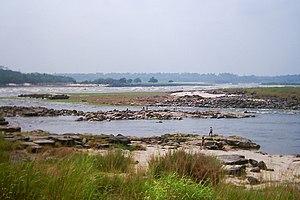
Les chutes Livingstone, nommées d'après l'explorateur David Livingstone, sont une suite de rapides sur le cours inférieur du fleuve Congo en aval du Pool Malebo en République démocratique du Congo. Les chutes assurent une différence de dénivelé de 270 mètres sur une distance de 350 kilomètres. Elles prennent fin aux environs de Matadi dans le Kongo centrale.